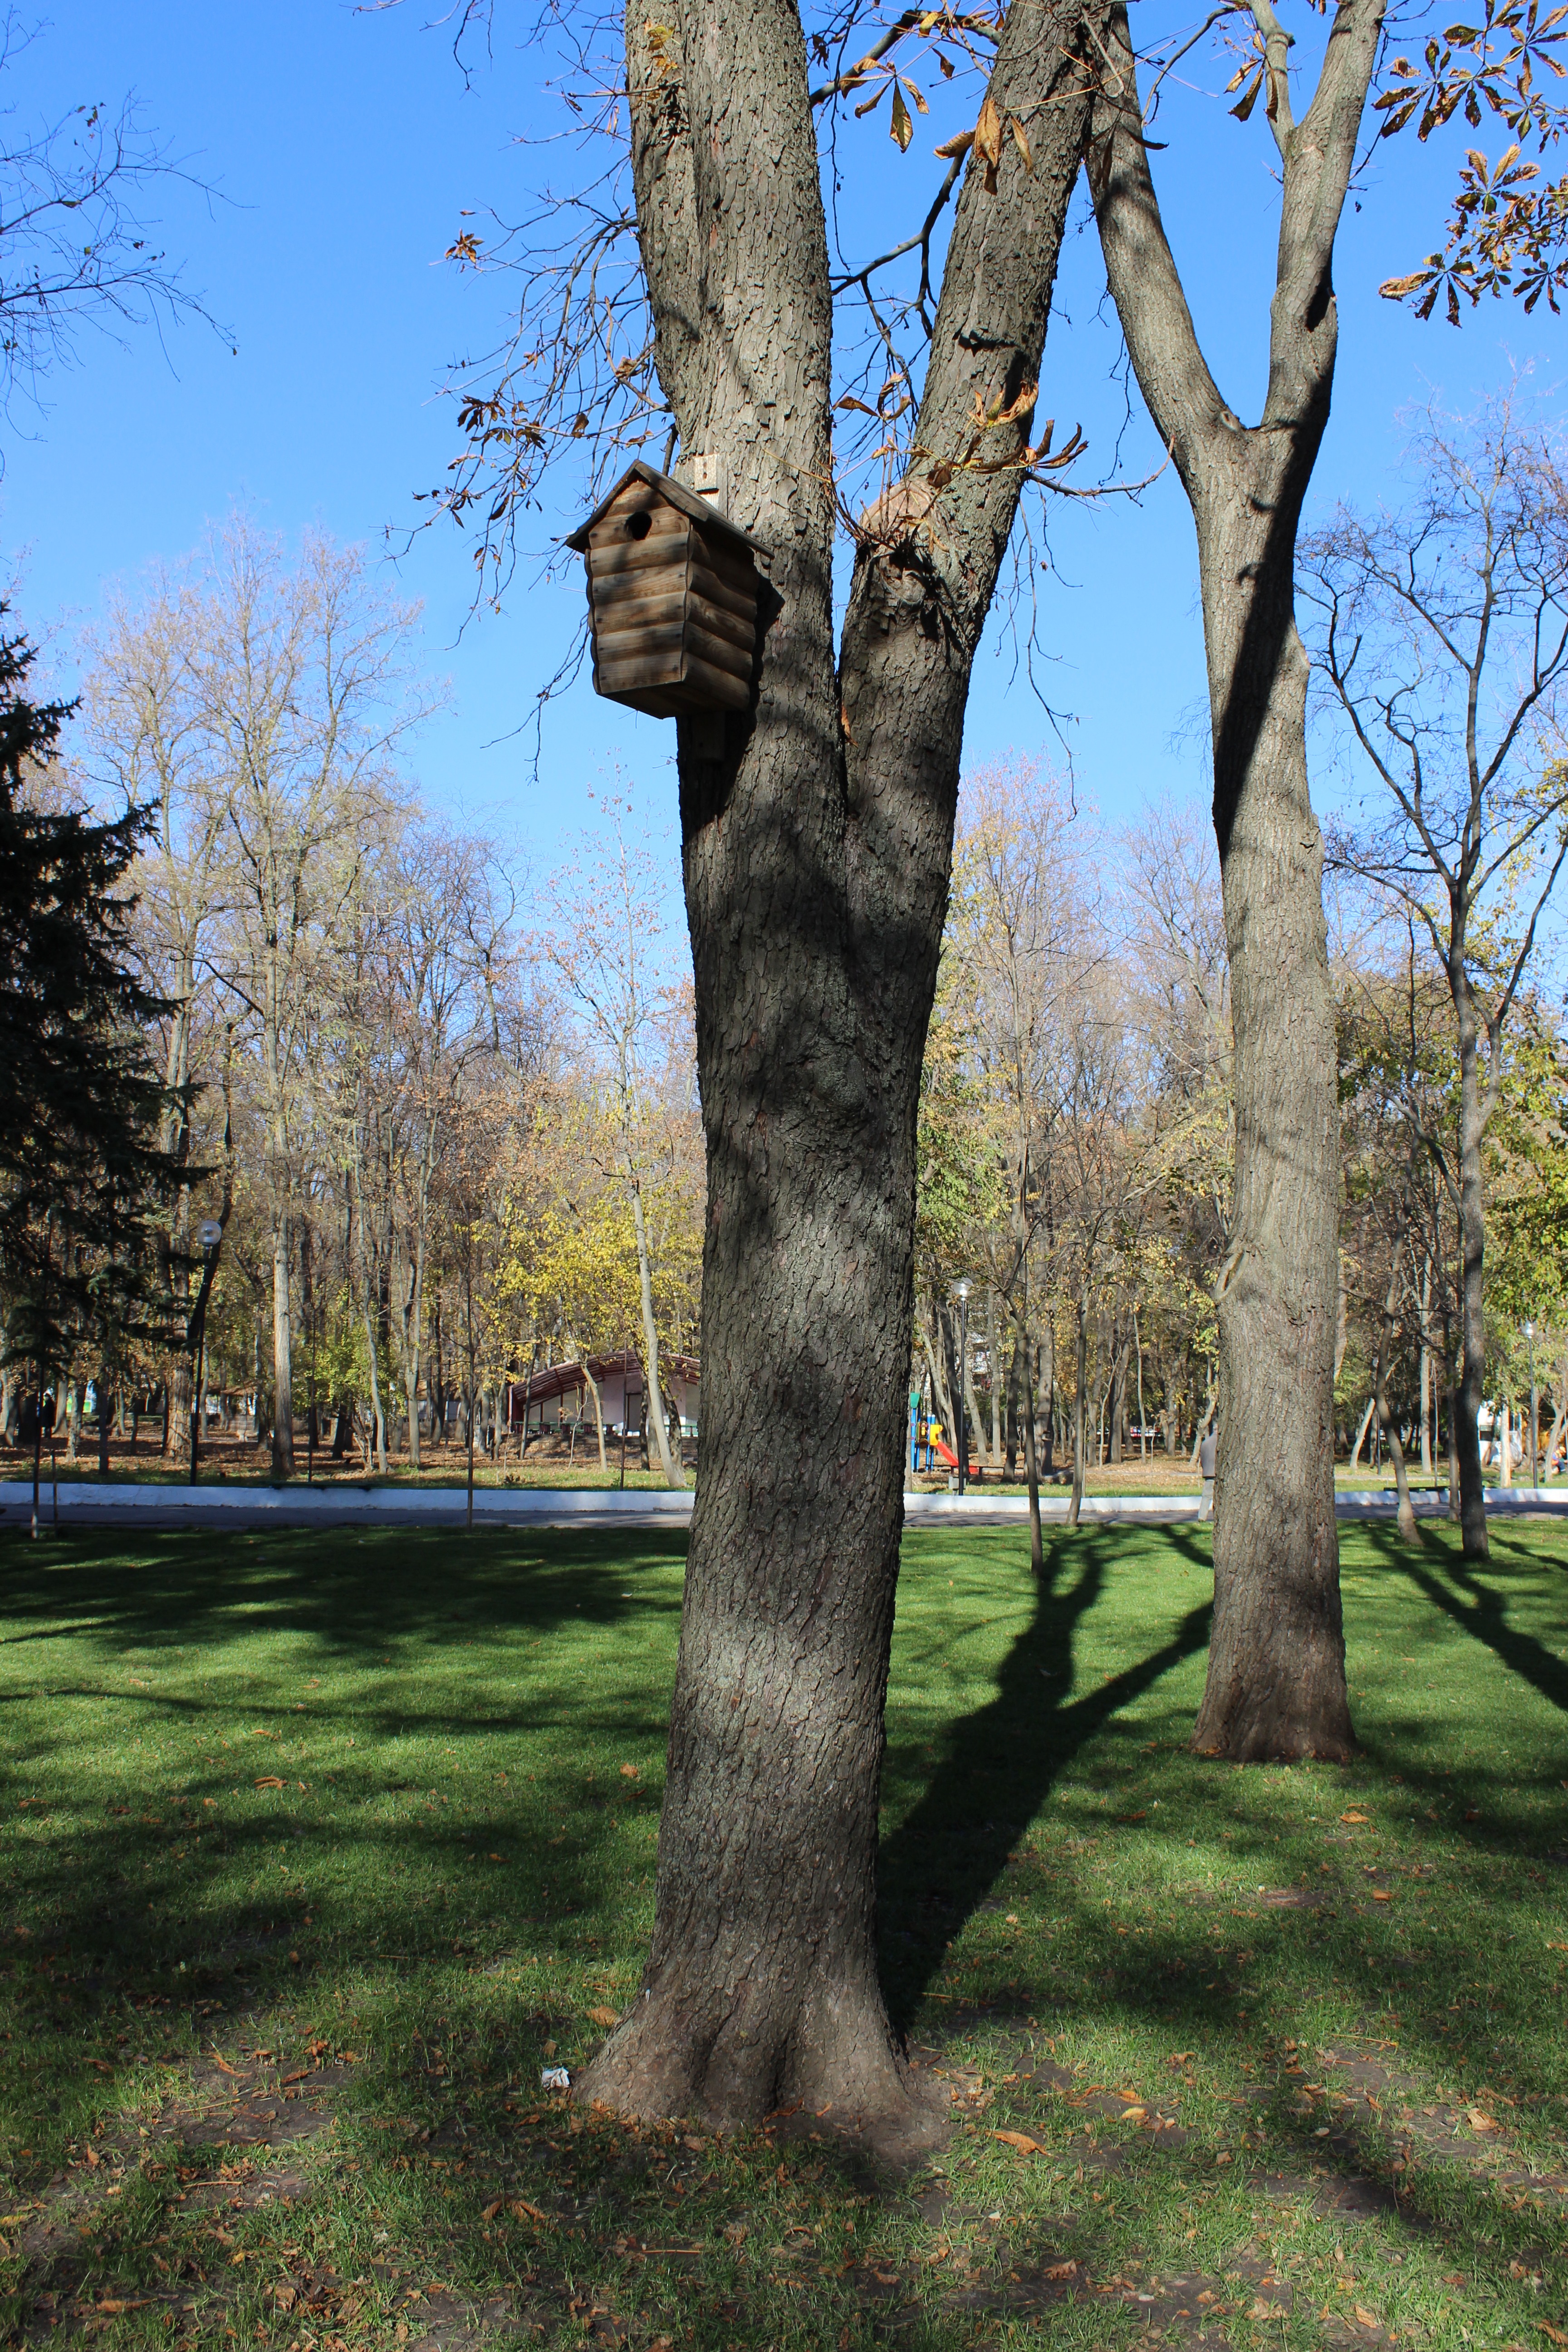
tree, forest, grass, branch, plant, wood, leaf, trunk, birch, autumn, park, botany, sculpture, grove, woodland, birdhouse, feeder, flowering plant, woody plant, land plant